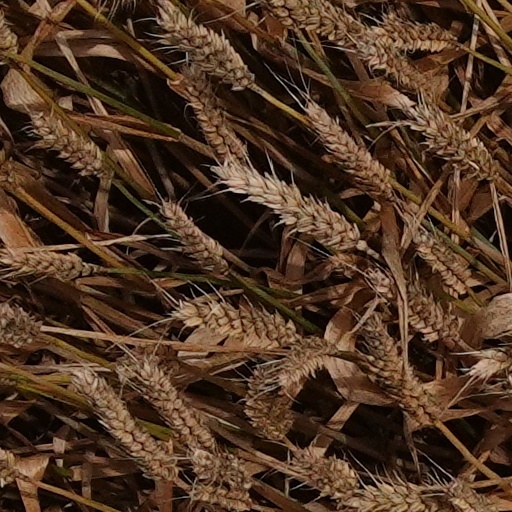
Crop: wheat